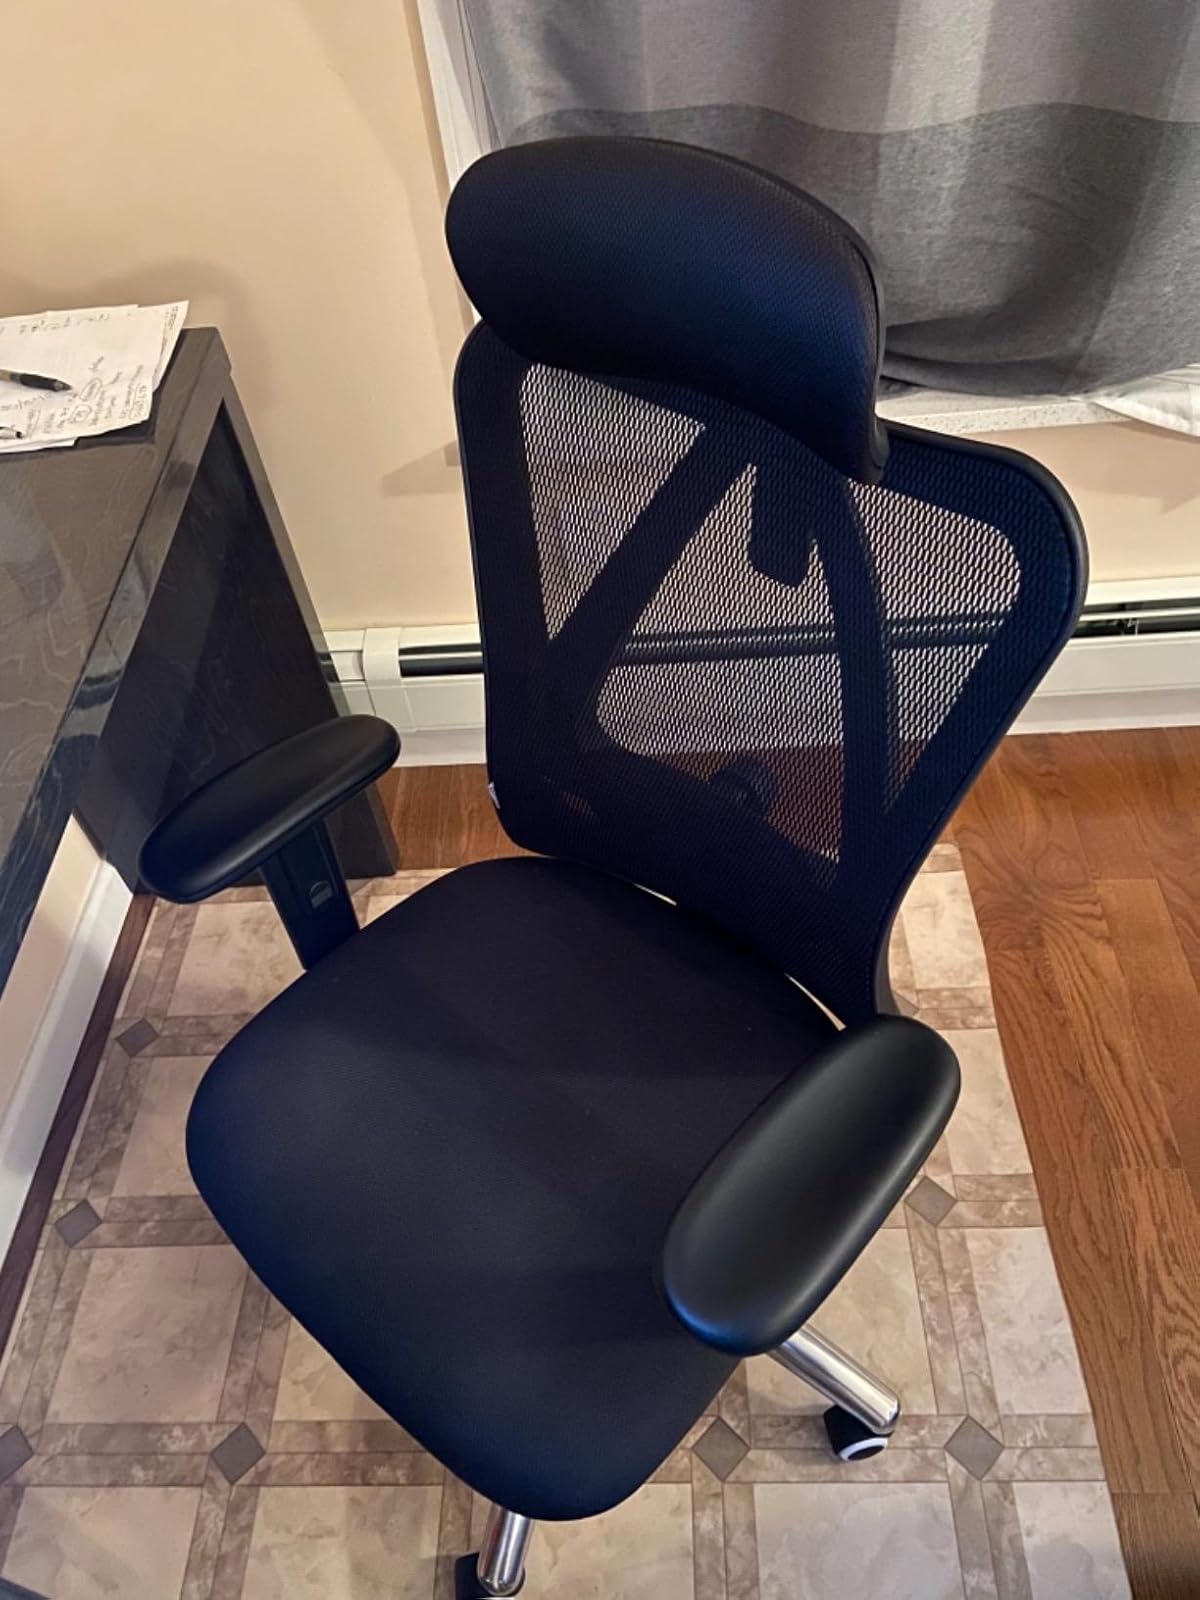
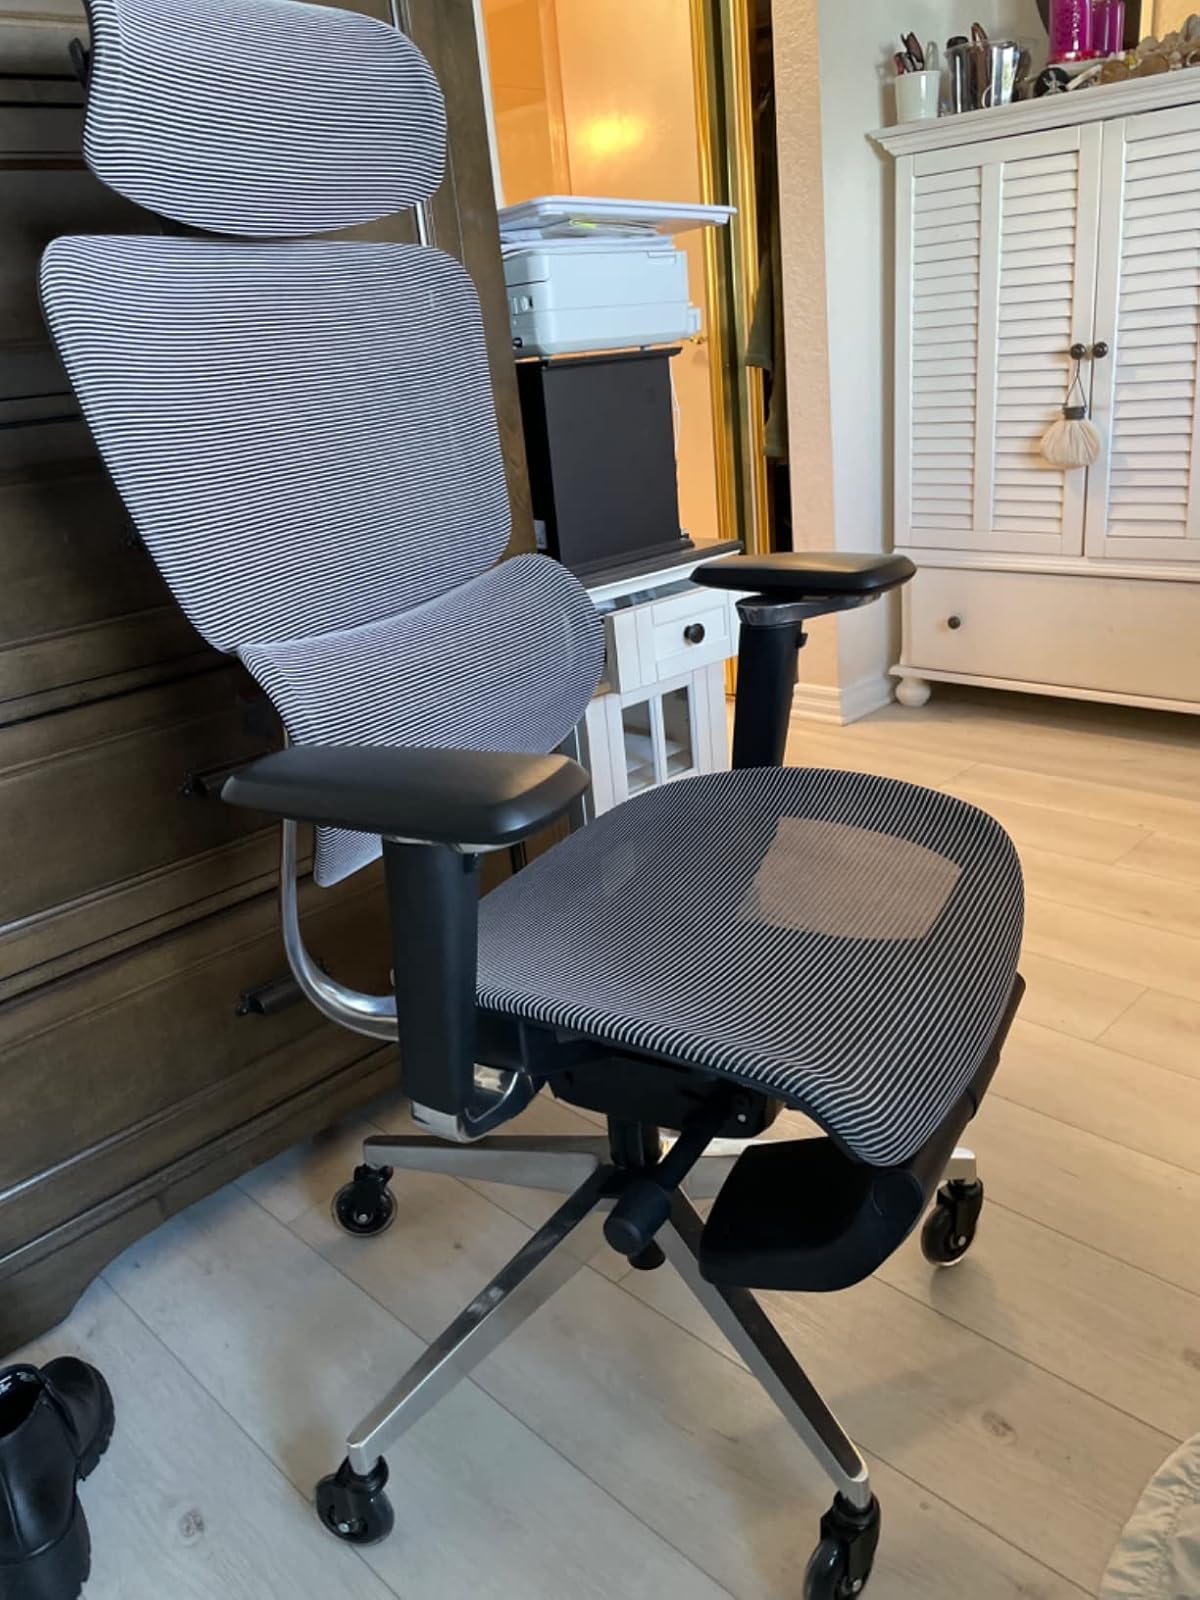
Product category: items_chair
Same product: no